Economy of the Czech Republic

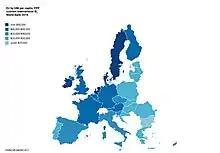
EU by GNI per capita, PPP (current international $). World Bank 2016

The Czech economy also includes its capital market. In the case of the Czech Republic, it is the Prague Stock Exchange (PSE). (PSE). The Prague Stock Exchange is governed by the Capital Market Business Act and the stock exchange rules it sets itself. All of its activities are controlled by the Czech National Bank. The Vienna Stock Exchange is the majority shareholder of the Prague Stock Exchange.